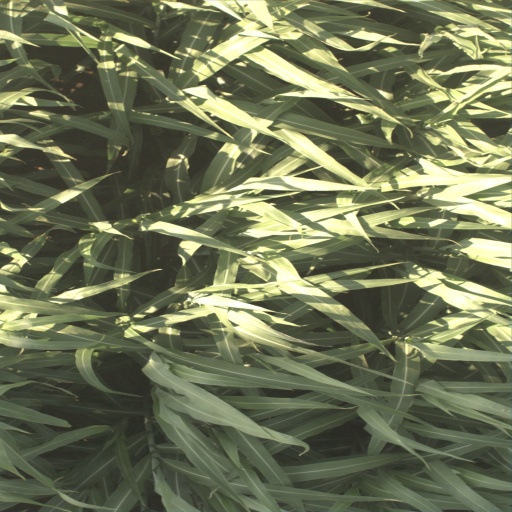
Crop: sorghum